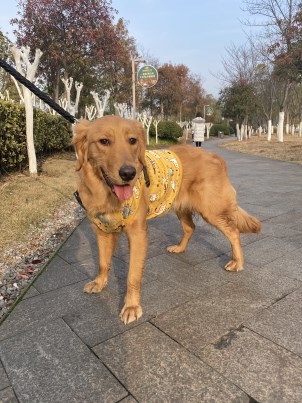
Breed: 5355-n000126-golden_retriever